Kinding (Altmühltal) station

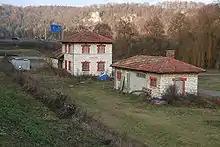
The old station building of the former Kinding station

On 2 September 2006 there was a celebration in the station for the 357 km/h world record of a EuroSprinter locomotive. In addition to the locomotive that set the world record, the French locomotives CC 7107 and BB 9004m, which set world records on 28 and 29 March 1955, were displayed on the western platform.